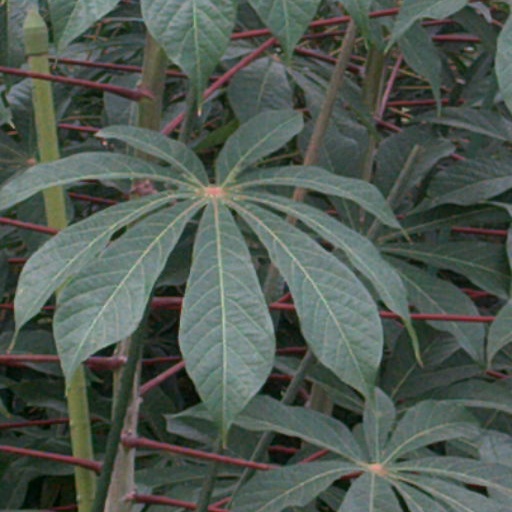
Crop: cassava